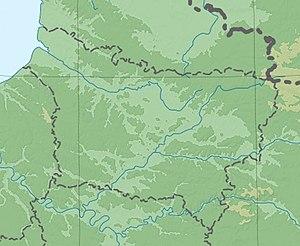
Carte topographique de la picardie
La Picardie couvre une superficie de 19 399 km² dont 7 369 km² pour l’Aisne, 5 860 km² pour l’Oise et 6 170 km² pour la Somme.